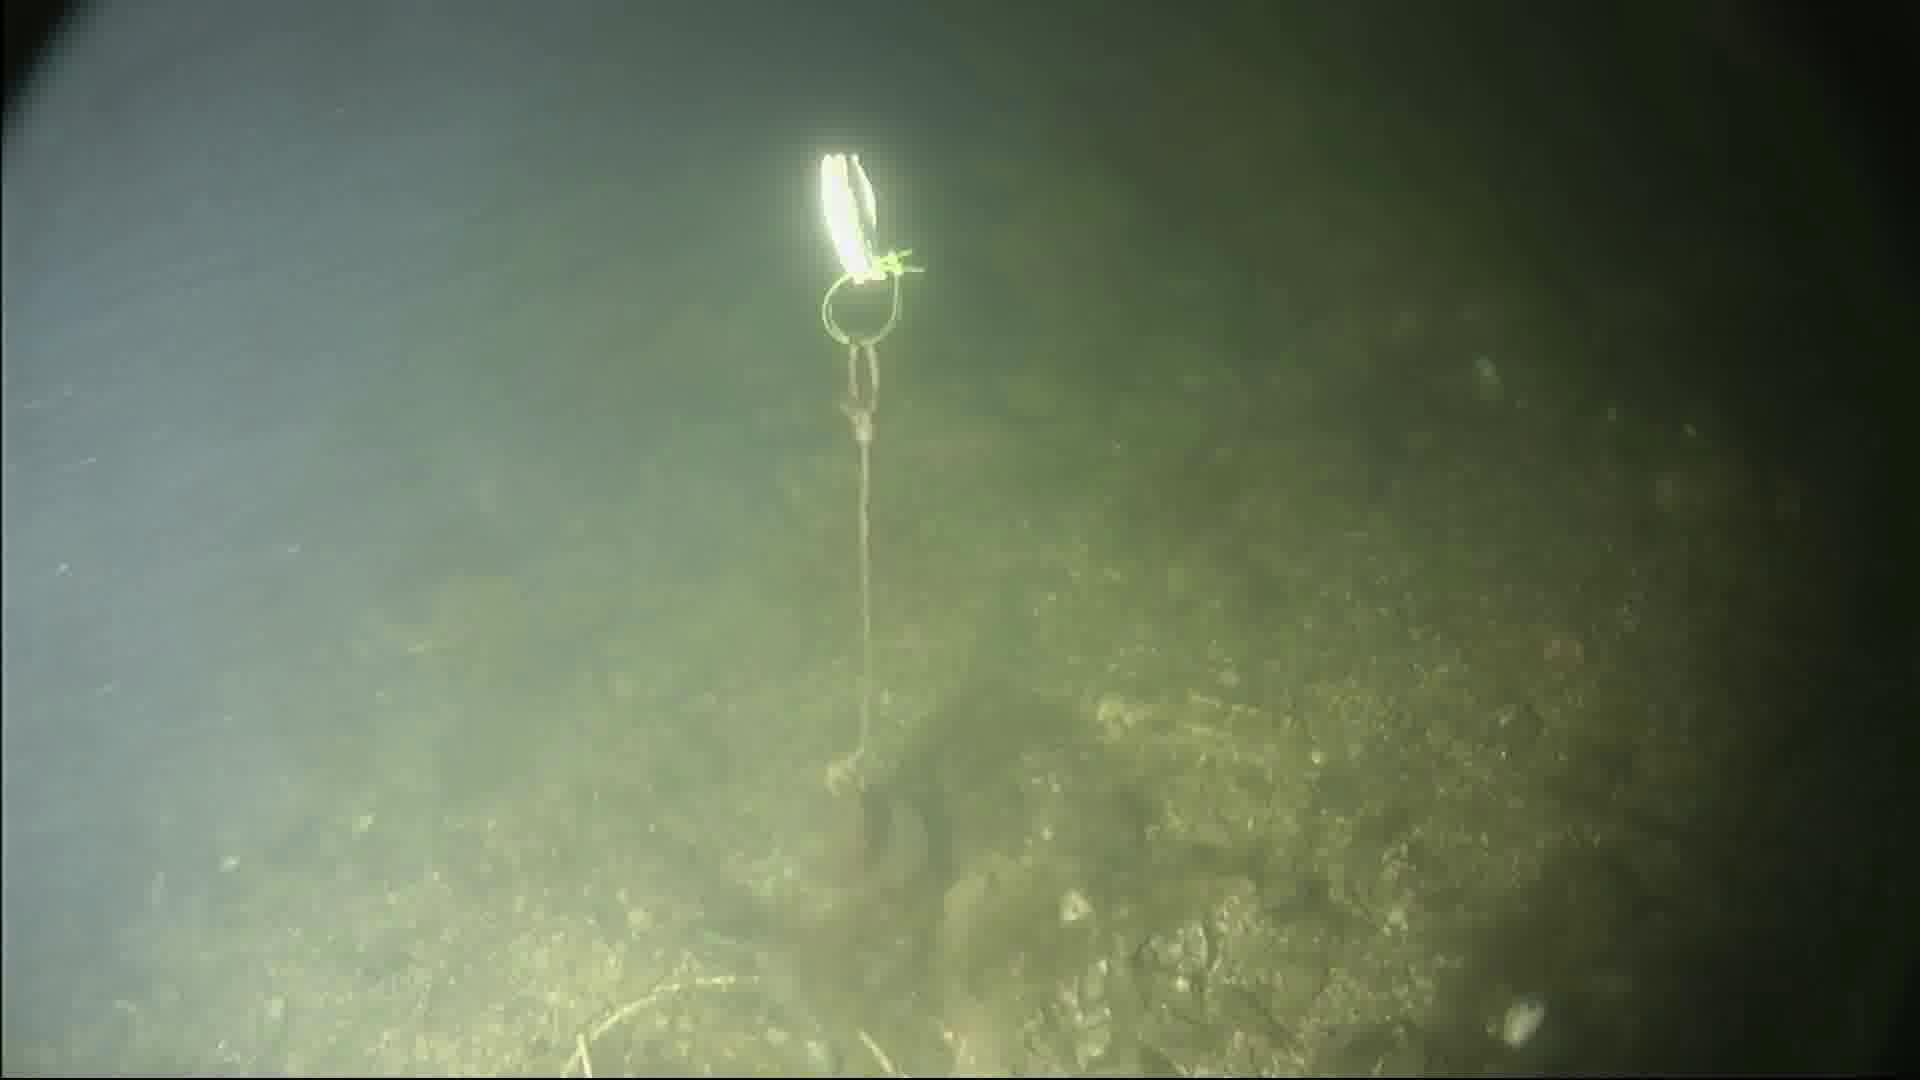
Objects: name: fish
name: crab